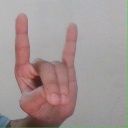
अक्षर: श